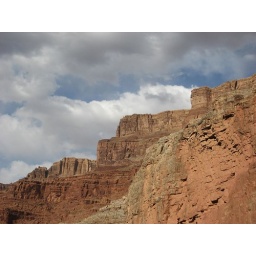
Nice sky over the canyon